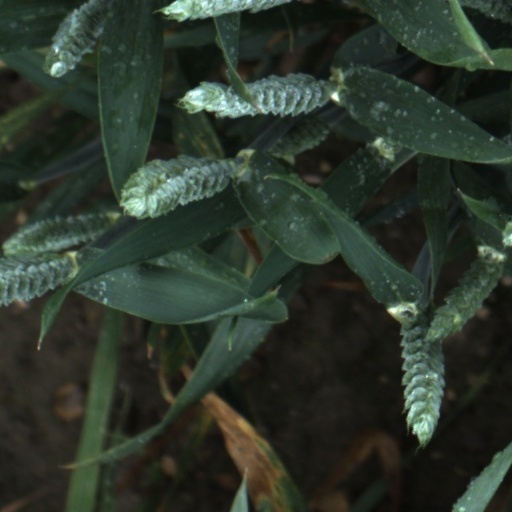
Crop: wheat